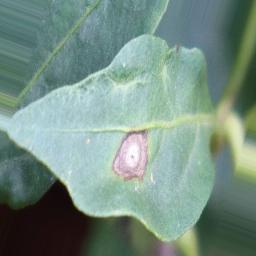
Label: cercospora